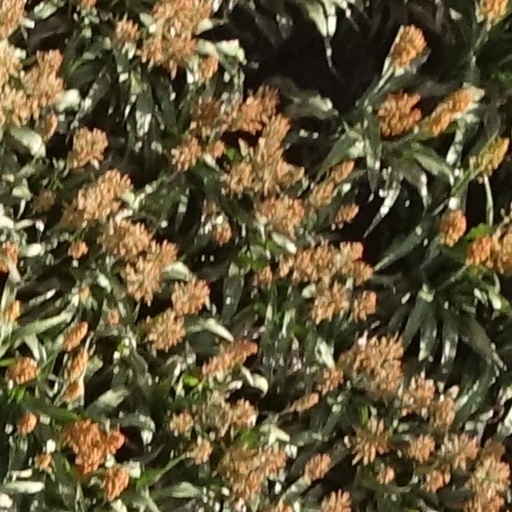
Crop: sorghum